McDonnell Douglas F-4 Phantom II

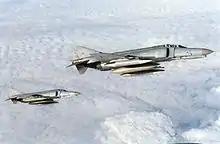
F-4Fs of the German Air Force, 21 January 1998

Sixteen squadrons of Phantoms were permanently deployed to Indochina between 1965 and 1973, and 17 others deployed on temporary combat assignments. Peak numbers of combat F-4s occurred in 1972, when 353 were based in Thailand. A total of 445 Air Force Phantom fighter-bombers were lost, 370 in combat and 193 of those over North Vietnam (33 to MiGs, 30 to SAMs and 307 to AAA).